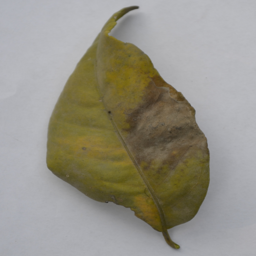
Plant part: leaf
Disease: black_spot